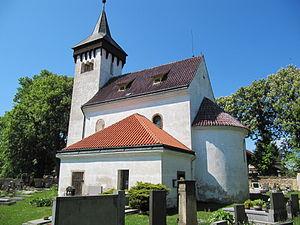
Skvrňov est une commune du district de Kolín, dans la région de Bohême-Centrale, en République tchèque. Sa population s'élevait à 212 habitants en 2020.